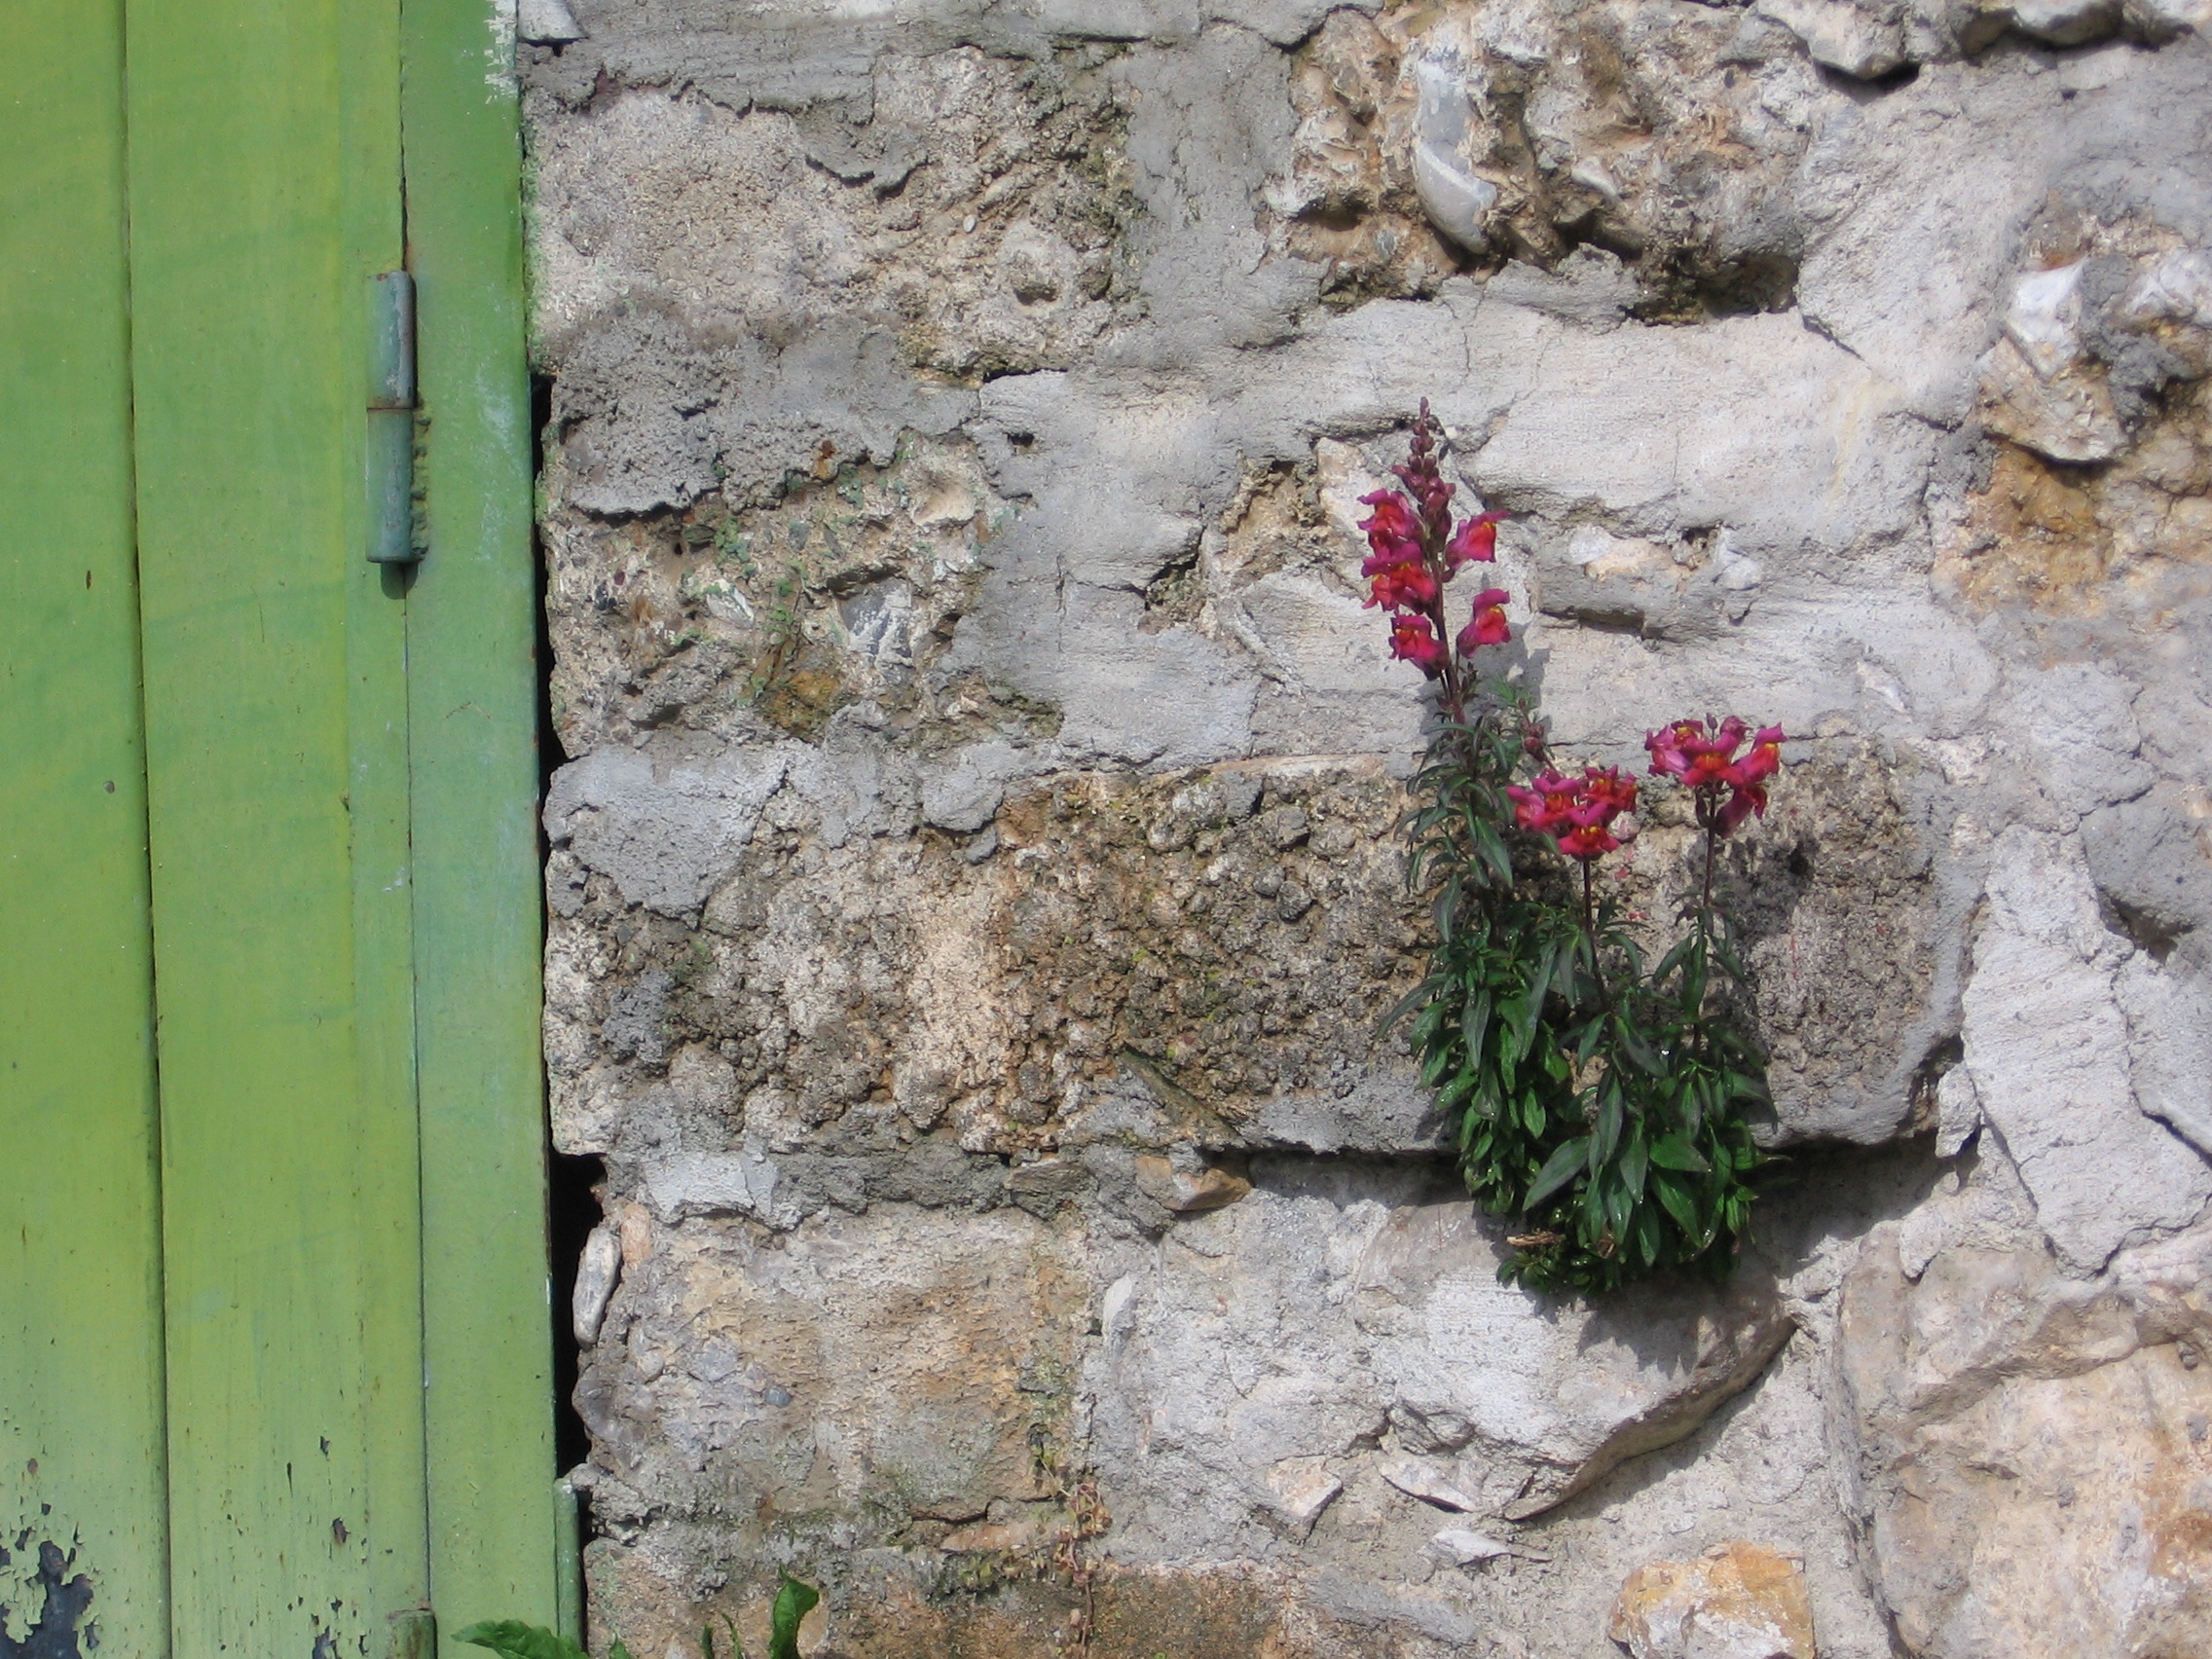
outdoor, rock, flower, wall, stone wall